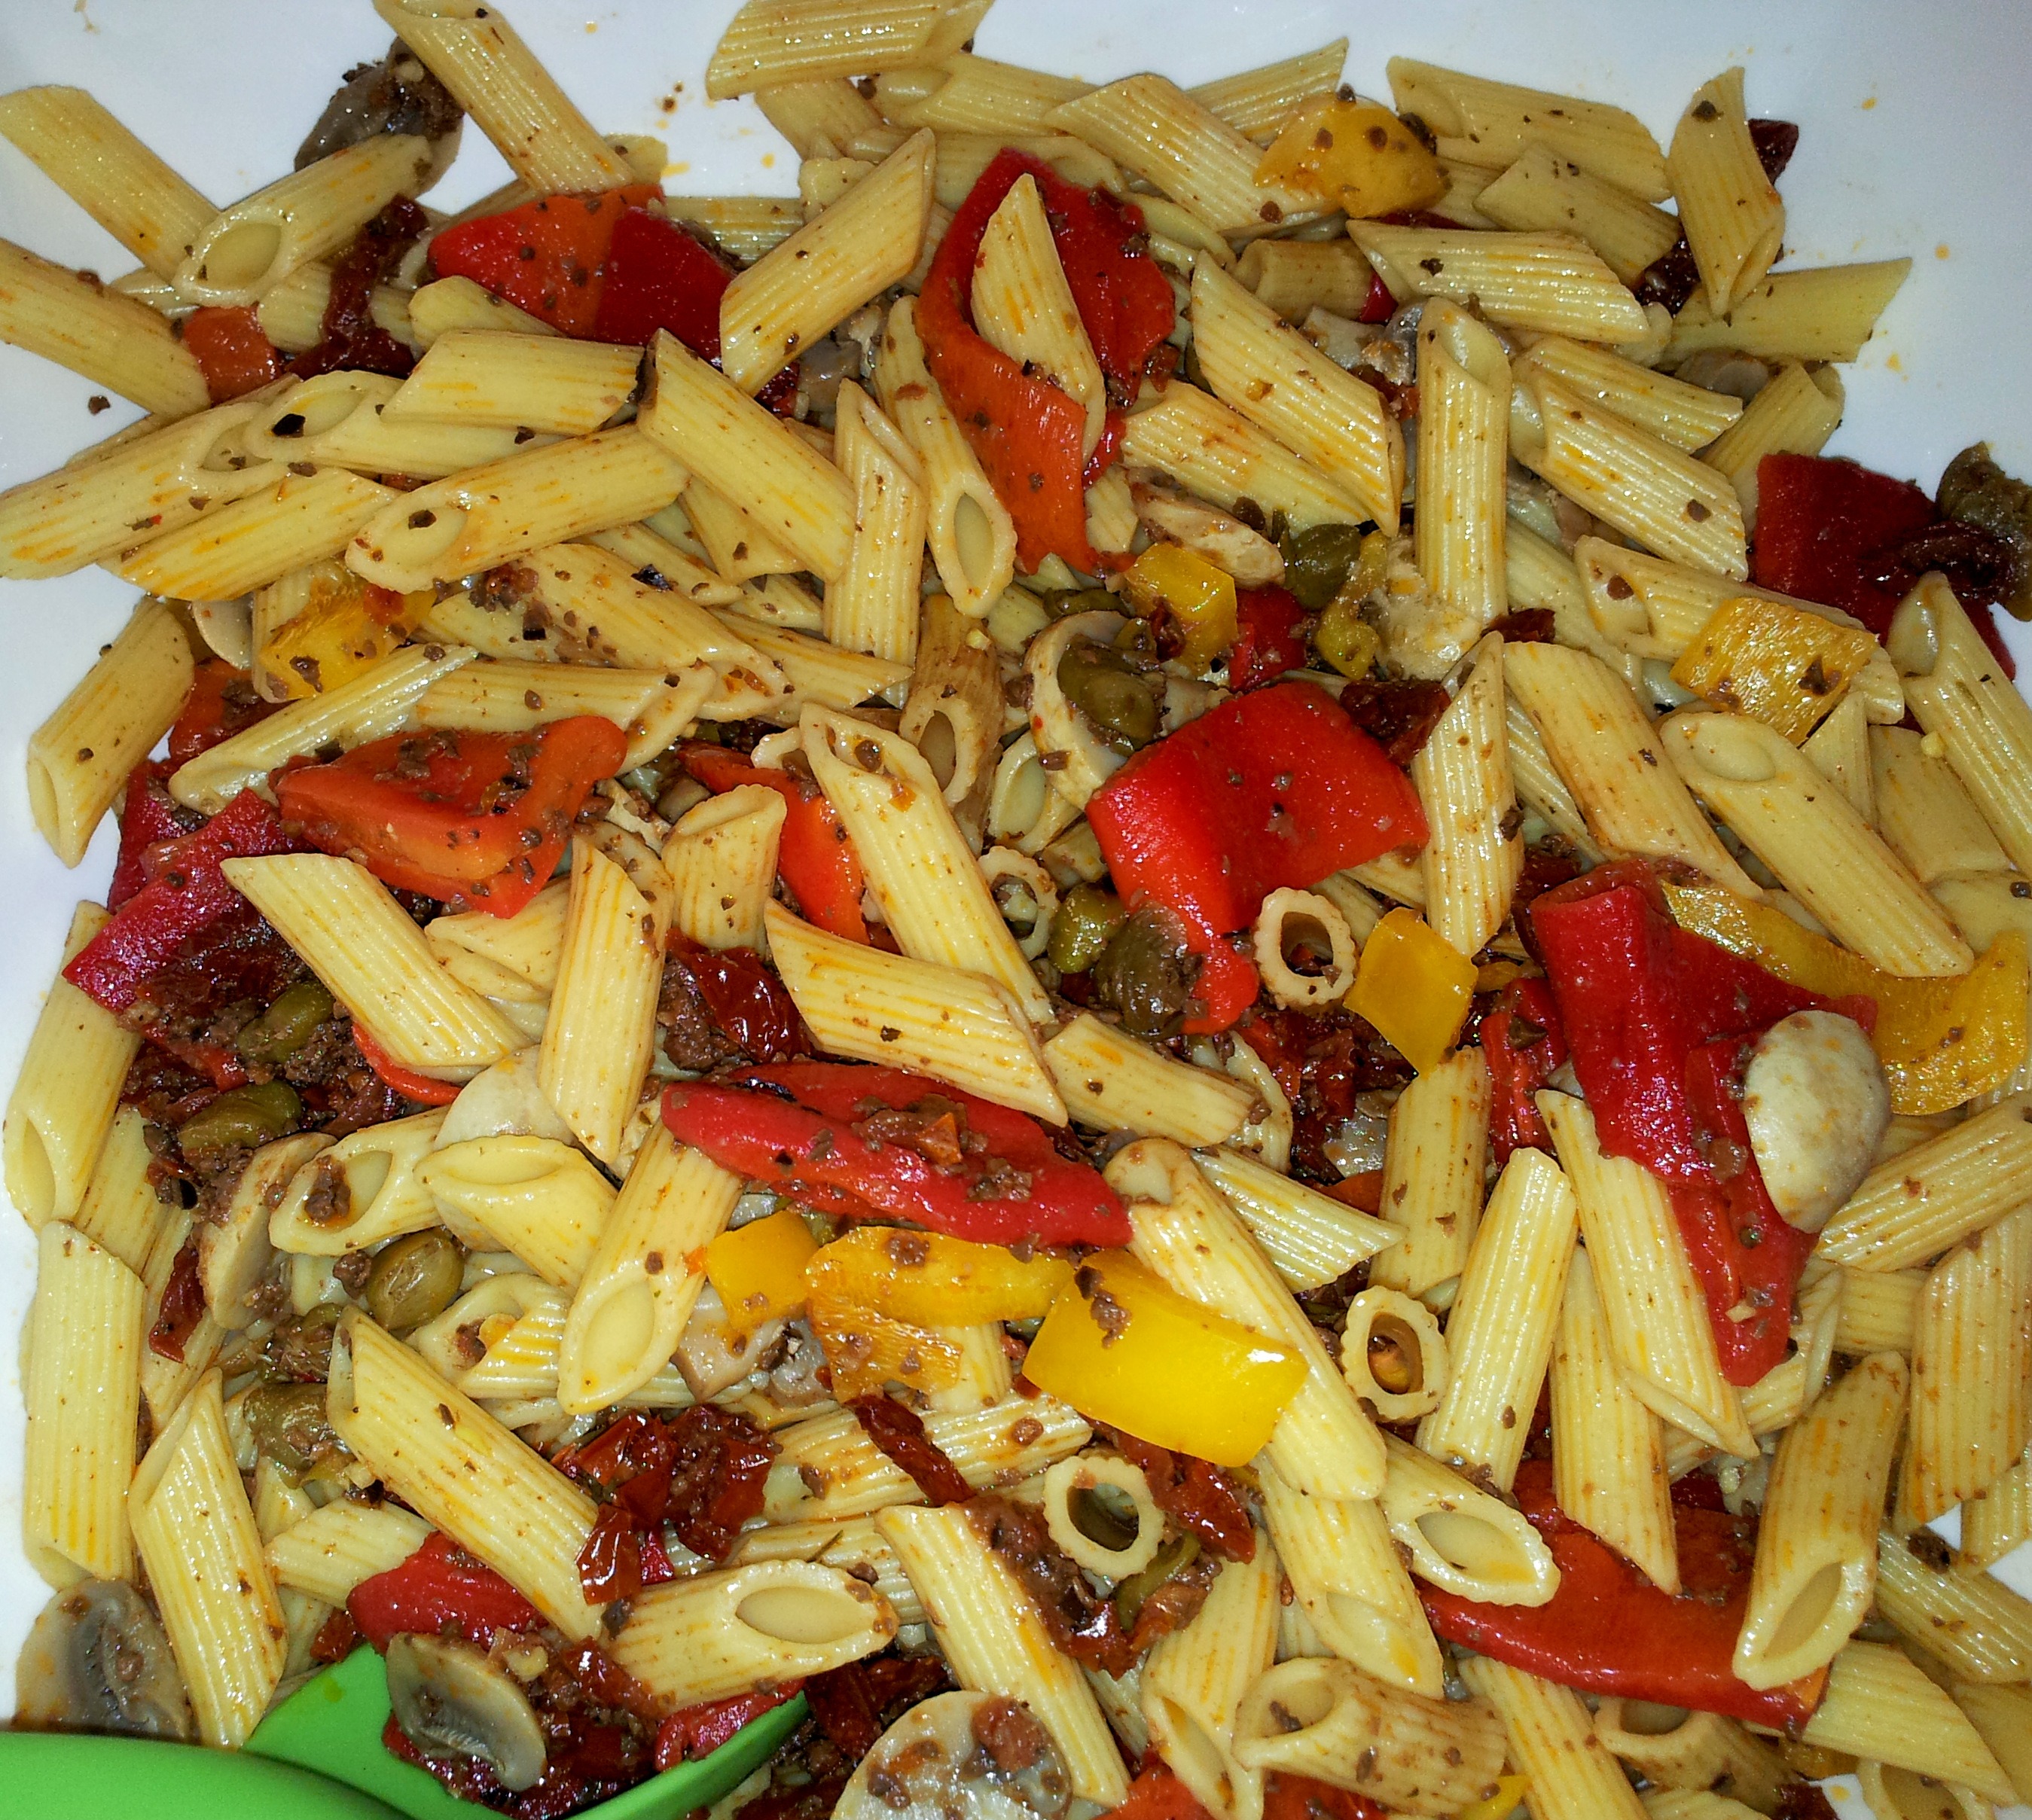
dish, food, salad, produce, cuisine, pasta, fusilli, penne, tapas, vegetarian food, pasta salad, italian food, carbonara, european food